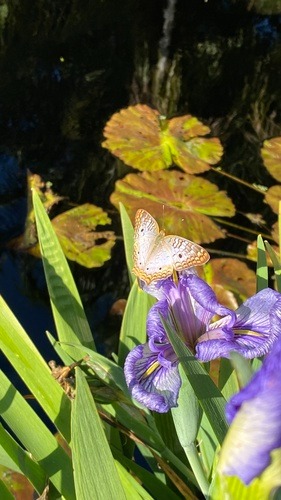
Scientific name: Anartia jatrophae
Common name: White peacock
Family: Nymphalidae
Order: Lepidoptera
Pollinator type: Primary pollinator
Habitat: Gardens, parks, and open areas
Geographic range: Southern United States to Argentina
Conservation status: Least Concern